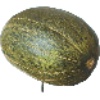
Label: melon_piel_de_sapo